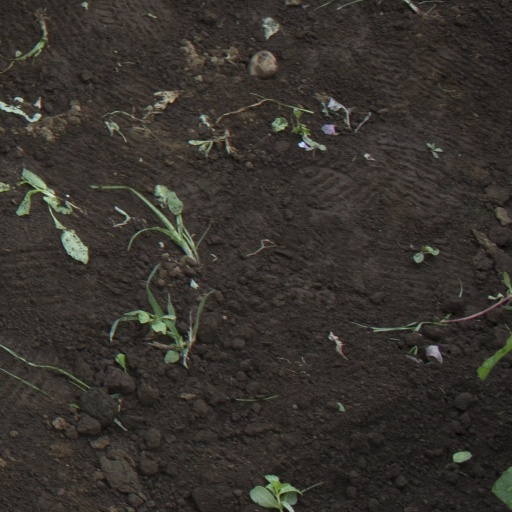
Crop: soybean